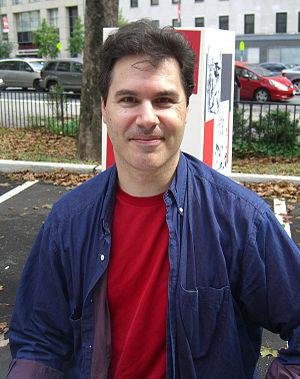
Scott Hanna est un dessinateur de bande dessinée américain qui travaille presque uniquement comme encreur pour l'industrie du comic book de super-héros. C'est l'un des encreurs américains les plus reconnus. Il enseigne par ailleurs la bande dessinée à l'Arts and Fashion Institute, en Pennsylvanie.